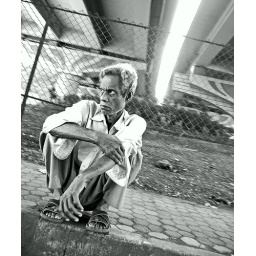
Day Nineteen. 19th January, 2010. An old man sitting by the road watching the world go by.